Paula Pequeno

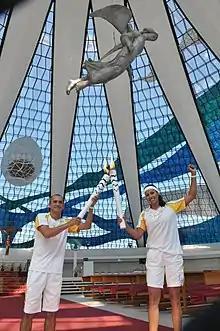
Pequeno with Vanderlei de Lima - 2016 Summer Olympics torch relay

Pequeno was part of the National Team which won the gold medal at the 2011 Pan American Games held in Guadalajara, Mexico.